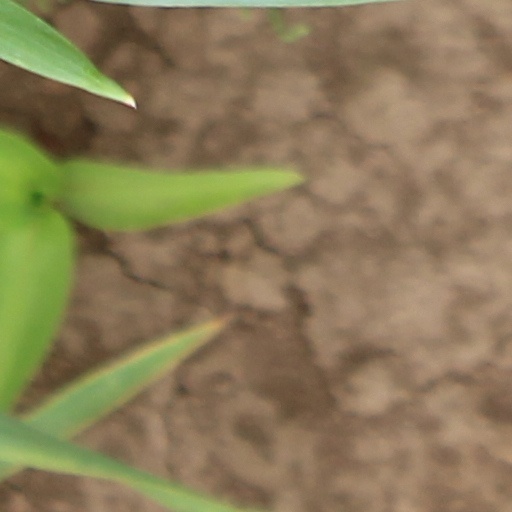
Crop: wheat